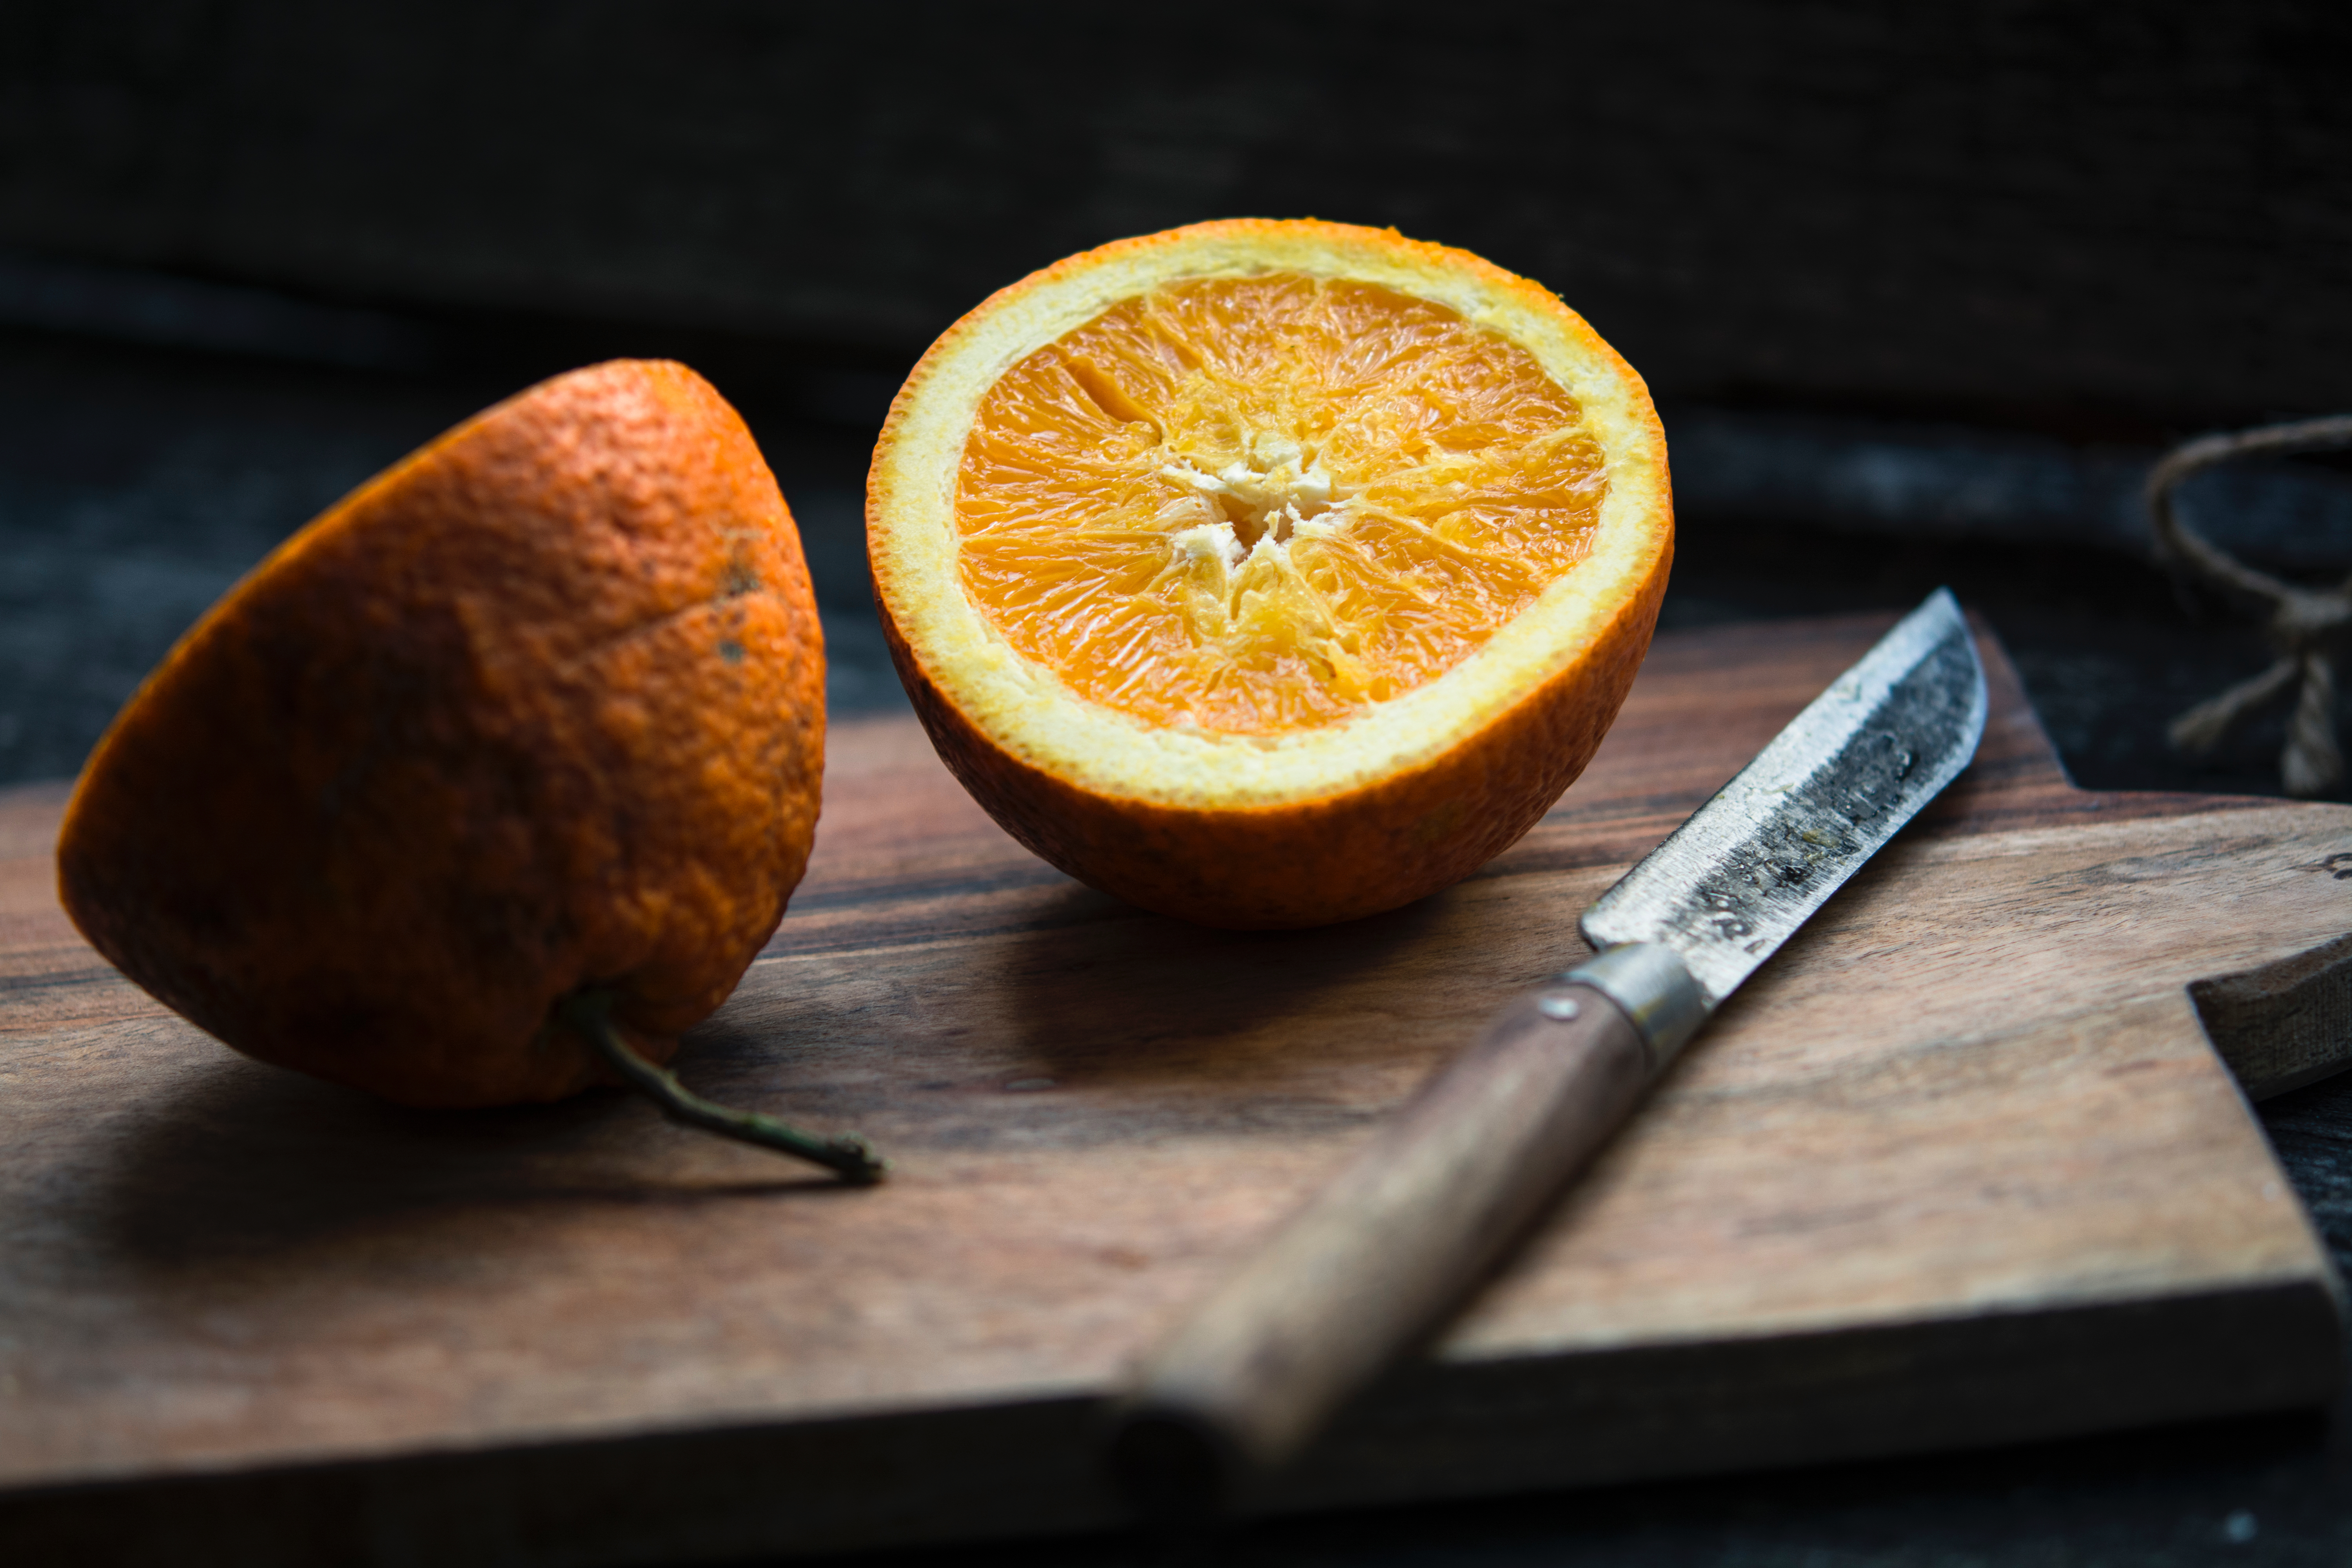
plant, fruit, orange, food, produce, drink, citrus, macro photography, flavor, flowering plant, still life photography, land plant